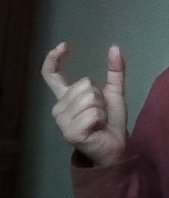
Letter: nun